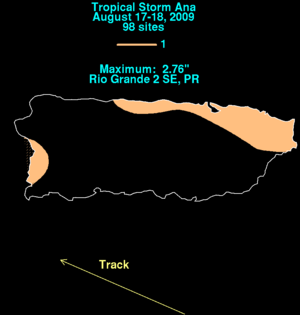
La tempête tropicale Ana est le second système tropical de la saison 2009 des ouragans atlantiques et le premier à recevoir un nom. Elle s'est formée comme une dépression tropicale le 11 août 2009 à partir d'une onde tropicale venant de la région des îles du Cap-Vert. Le système a atteint brièvement le statut de tempête tropicale le 12 août, moment où le National Hurricane Center lui a donné le nom d'Ana. Le 13 août, le système est redevenu une dépression tropicale et a perdu une bonne partie de ses orages mais après une réorganisation le 14, Ana est retourné au niveau de tempête tropicale le 15 août près des îles-Sous-Le-Vent. Elle a atteint une intensité maximale avec une pression centrale de 1 004 hPa et des vents soutenus de 65 km/h avant de faiblir définitivement sous un cisaillement des vents d'altitude en croissance le 16 août et elle s'est dissipée le 17 en passant près de Porto Rico.